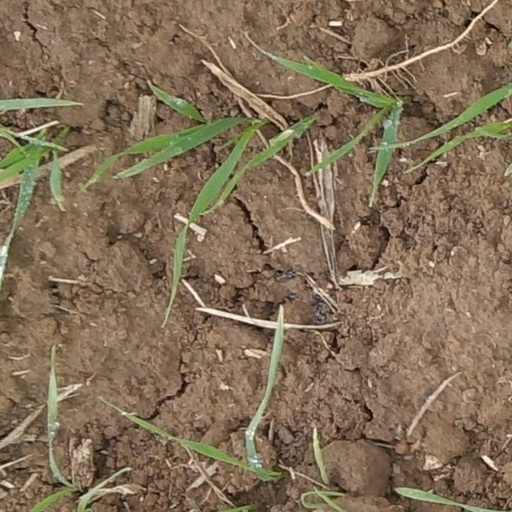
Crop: wheat